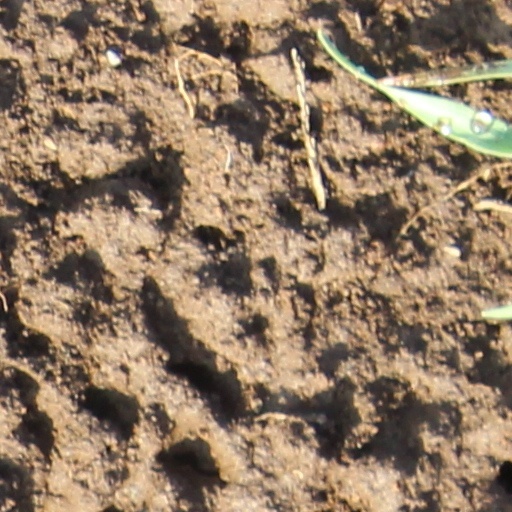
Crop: wheat